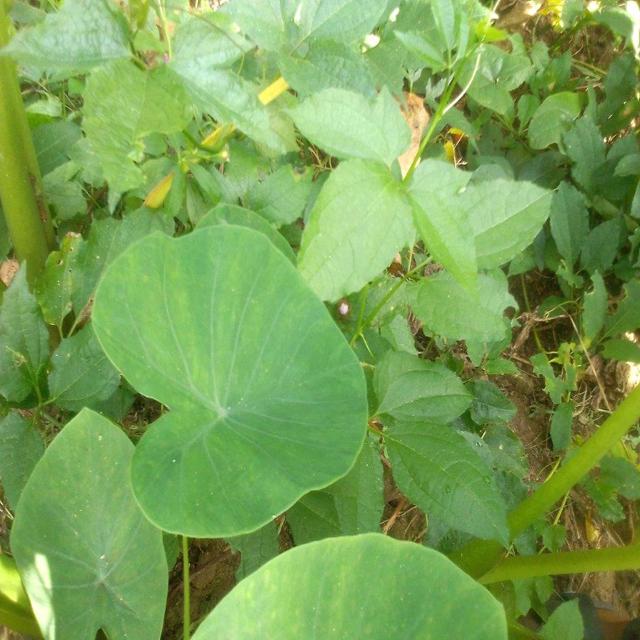
Label: Healthy